Islamic art

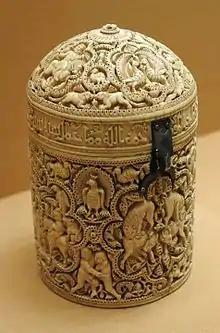
Pyxis of al-Mughira, Medina Azahara, Spain, 968

In this period, Umayyad artists and artisans did not invent a new vocabulary, but began to prefer those received from Mediterranean and Iranian late antiquity, which they adapted to their own artistic conceptions. For example, the mosaics in the Umayyad Mosque of Damascus are based on Byzantine models but replace the figurative elements with images of trees and cities. The desert palaces also bear witness to these influences. By combining the various traditions that they had inherited, and by readapting motifs and architectural elements, artists created little by little a typically Muslim art, particularly discernible in the aesthetic of the arabesque, which appears both on monuments and in illuminated Qurans.